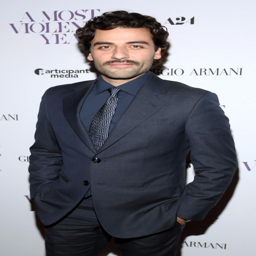
actor at premiere for thriller film